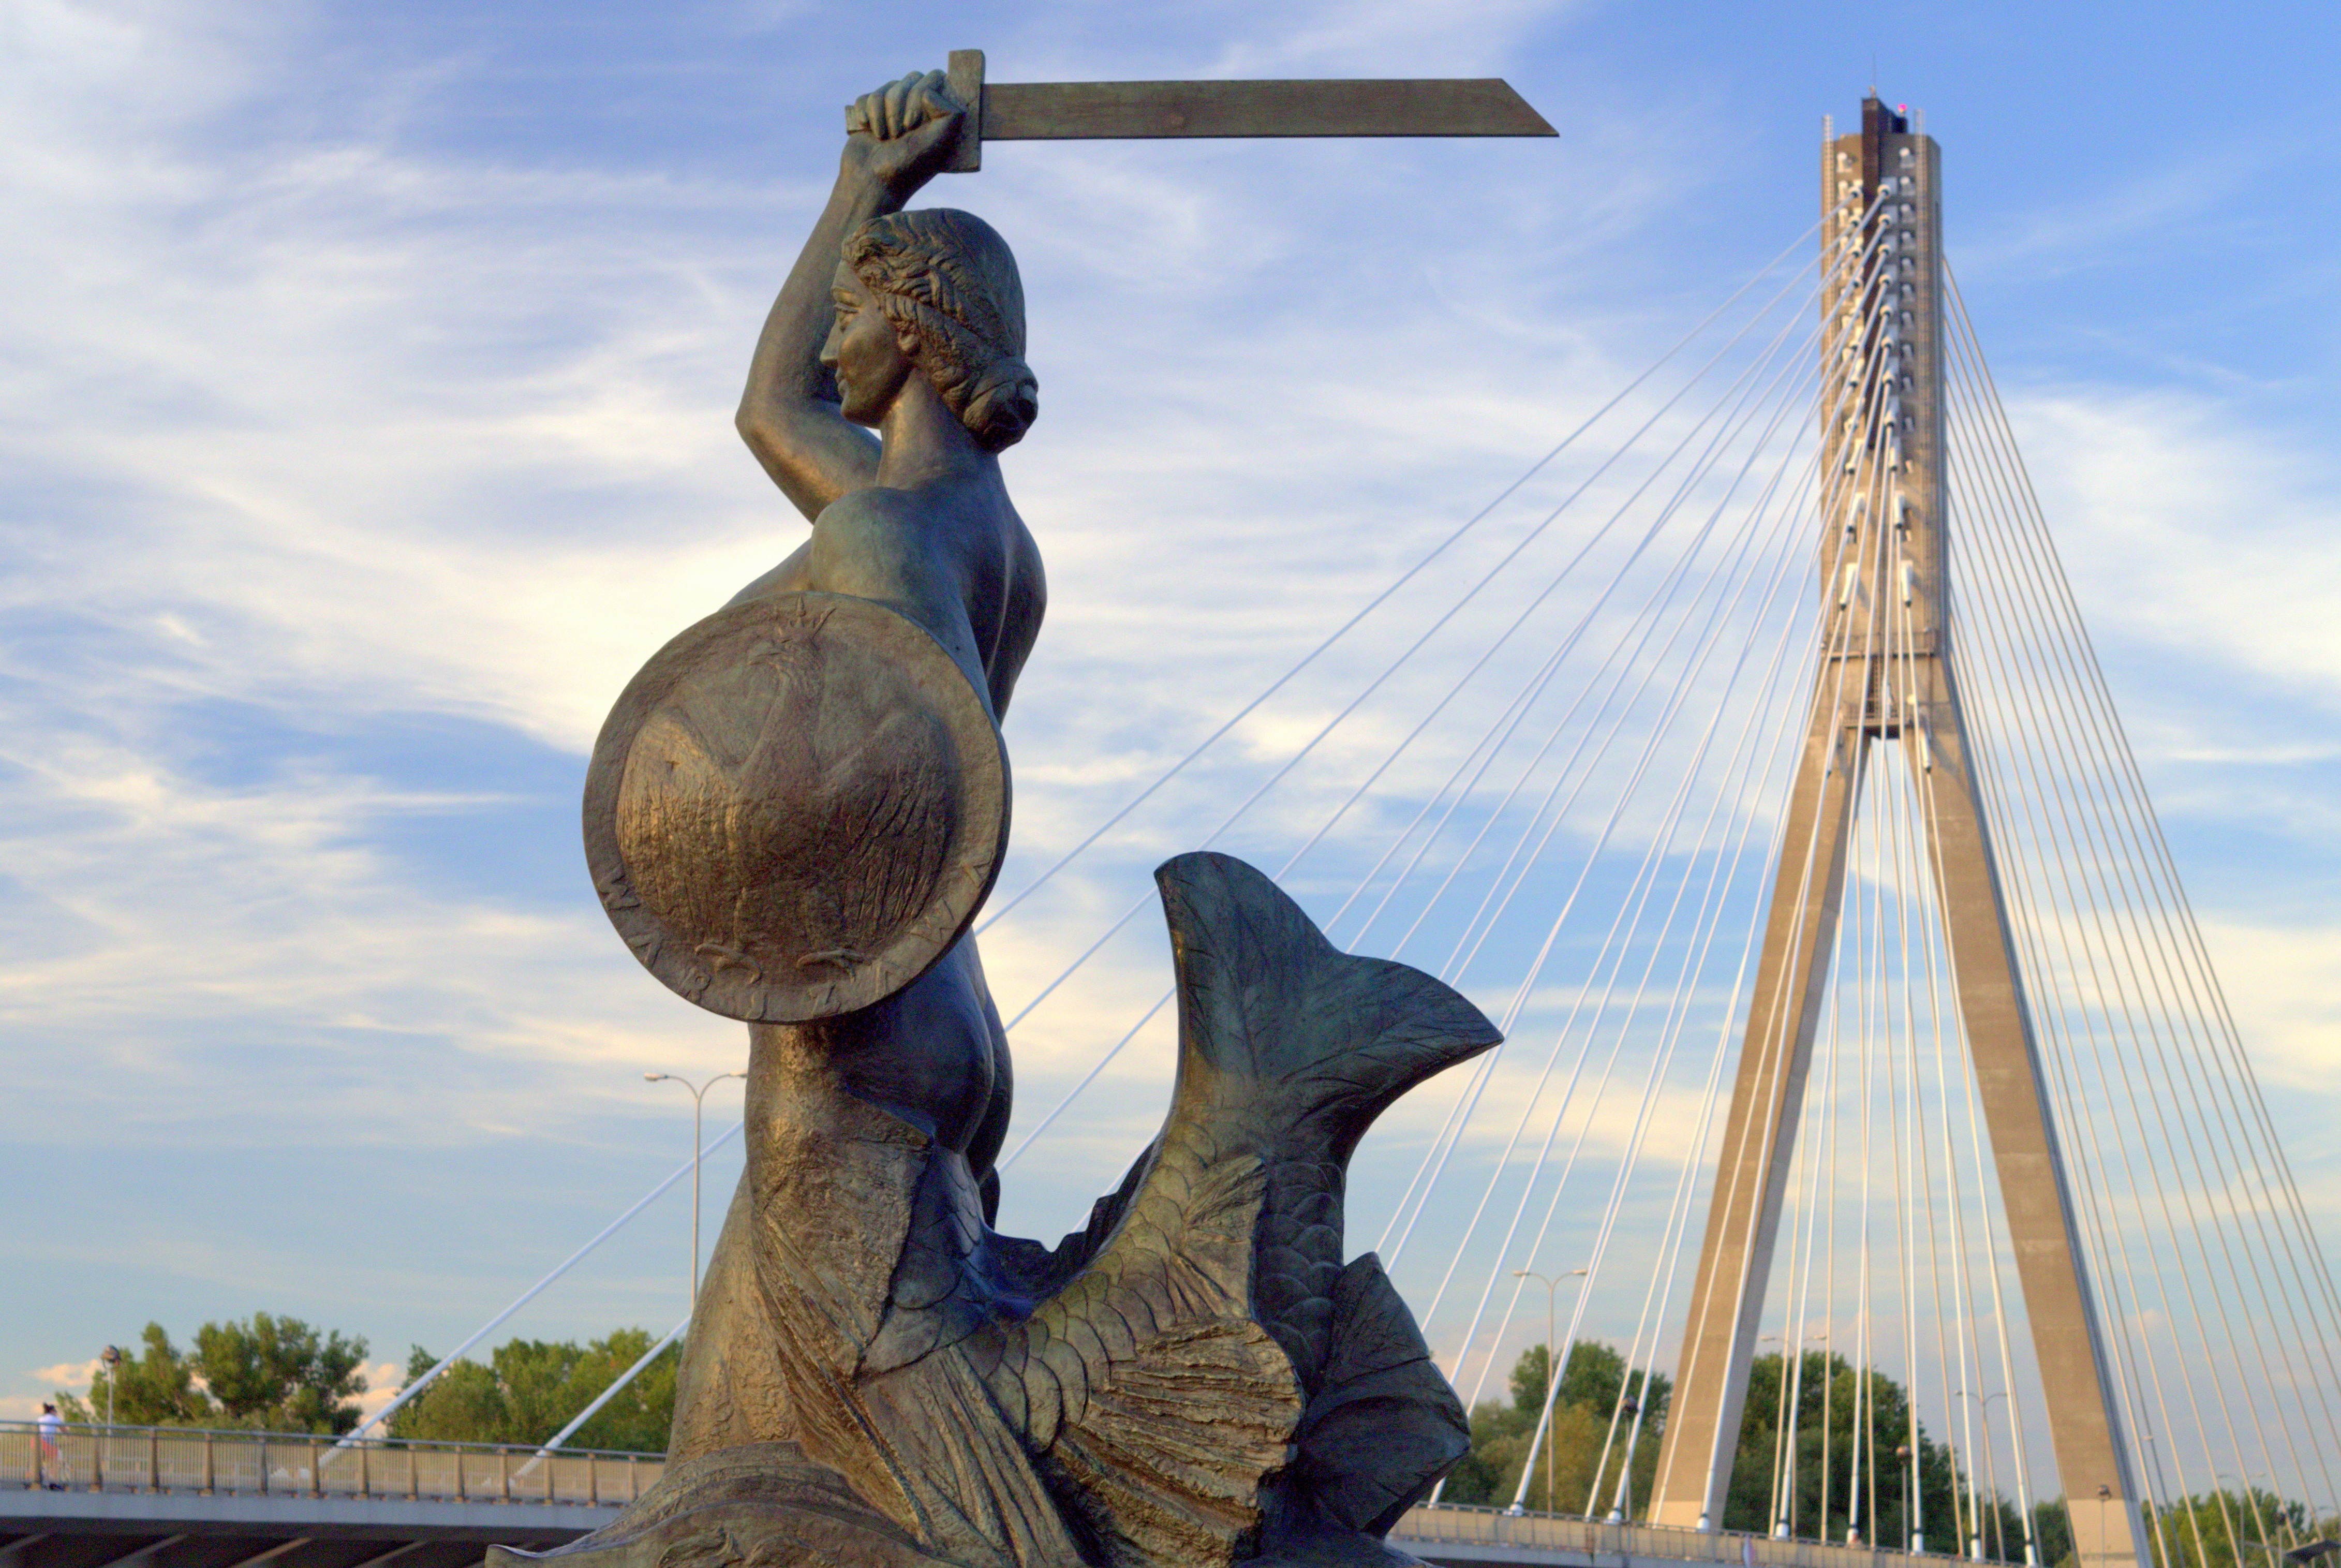
sunset, river, monument, sign, statue, symbol, landmark, sword, siren, sculpture, art, fountain, warsaw, mermaid, wisla, the capital of the, the statue, nonbuilding structure